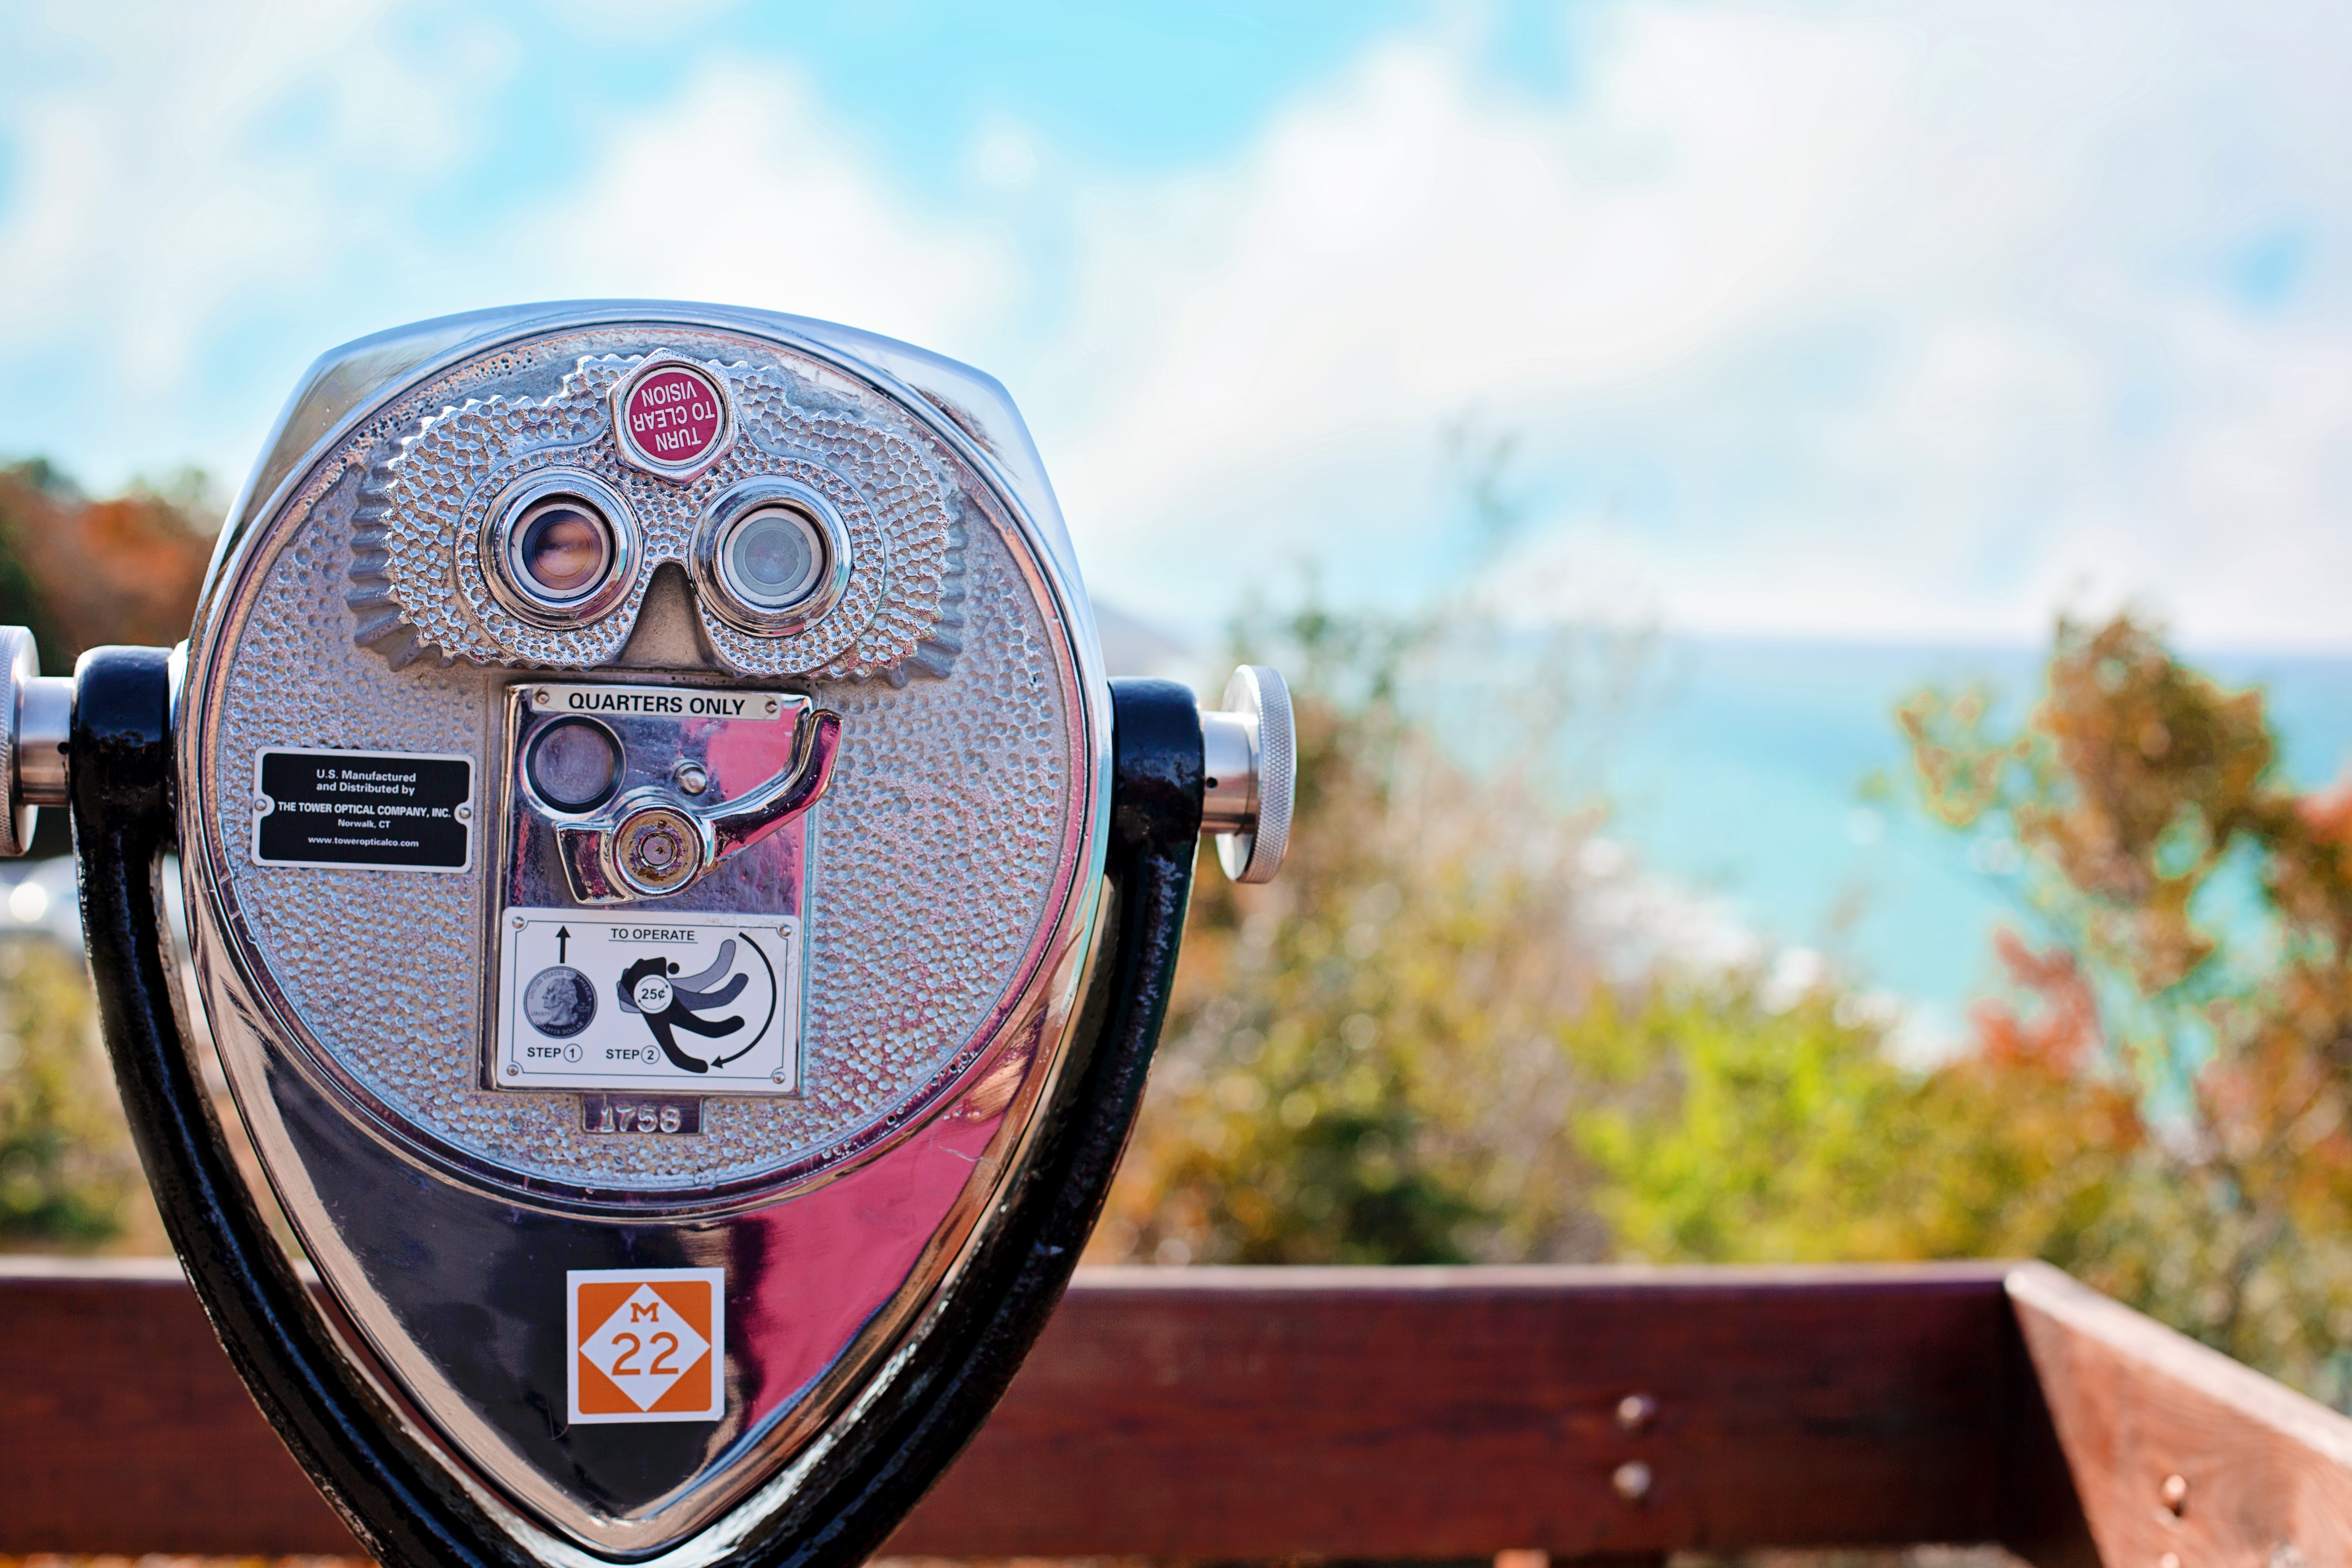
outdoor, view, lookout, vehicle, scenic, scenery, america, landmark, sightseeing, tourism, viewer, magnify